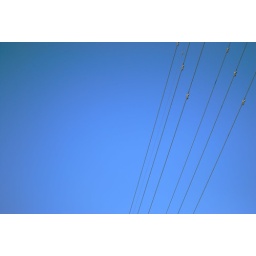
Line in the blue sky